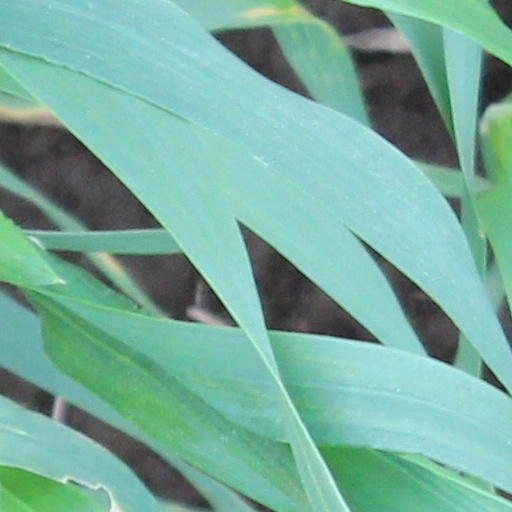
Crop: wheat